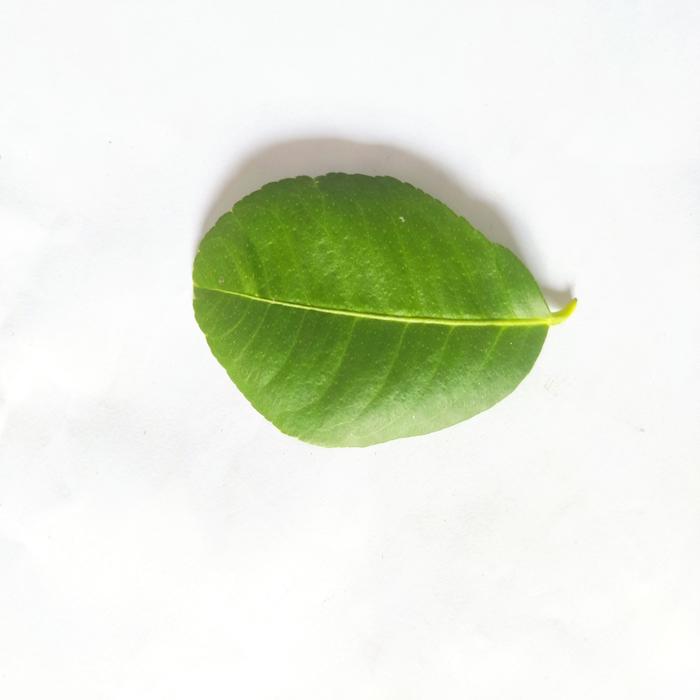
Crop: Lemon
Leaf condition: Healthy_Leaf